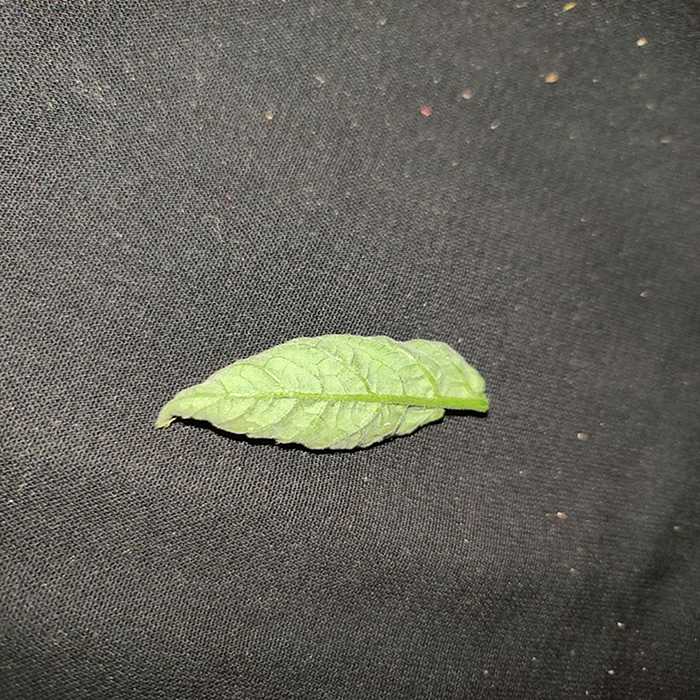
Plant: Tomato
Label: Tomato leaf curl virus